James Lees-Milne

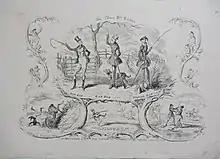
The Three Rods: Nimrod, Ramrod and Fishingrod (Joseph, James and John Lees) George Cruikshank 1884

The Lees-Milne family belonged to a junior branch of the Lees family that later came to own Thurland Castle, Lancashire, having been tenant farmers on an estate called Clarksfield near Oldham, which they later purchased from the Booth family of Dunham Massey in the reign of James I. Succeeding generations became successful as "master cotton spinners and manufacturers". Its members were "a rough lot" (Lees-Milne suggested their motto should have been "Sport and Booze"). Though the discovery of coal on their land increased their wealth, it "did not civilise them" – Lees-Milne's great-grandfather, Joseph Lees (1819-1890), was "one of three barely literate brothers... known, after their respective obsessions, as Nimrod, Ramrod and Fishing Rod". Joseph was "Fishing Rod". James Arthur Lees, the son of "Ramrod", owner of Alkrington Hall, Middleton, was the author of "Three in Norway (by two of them)".